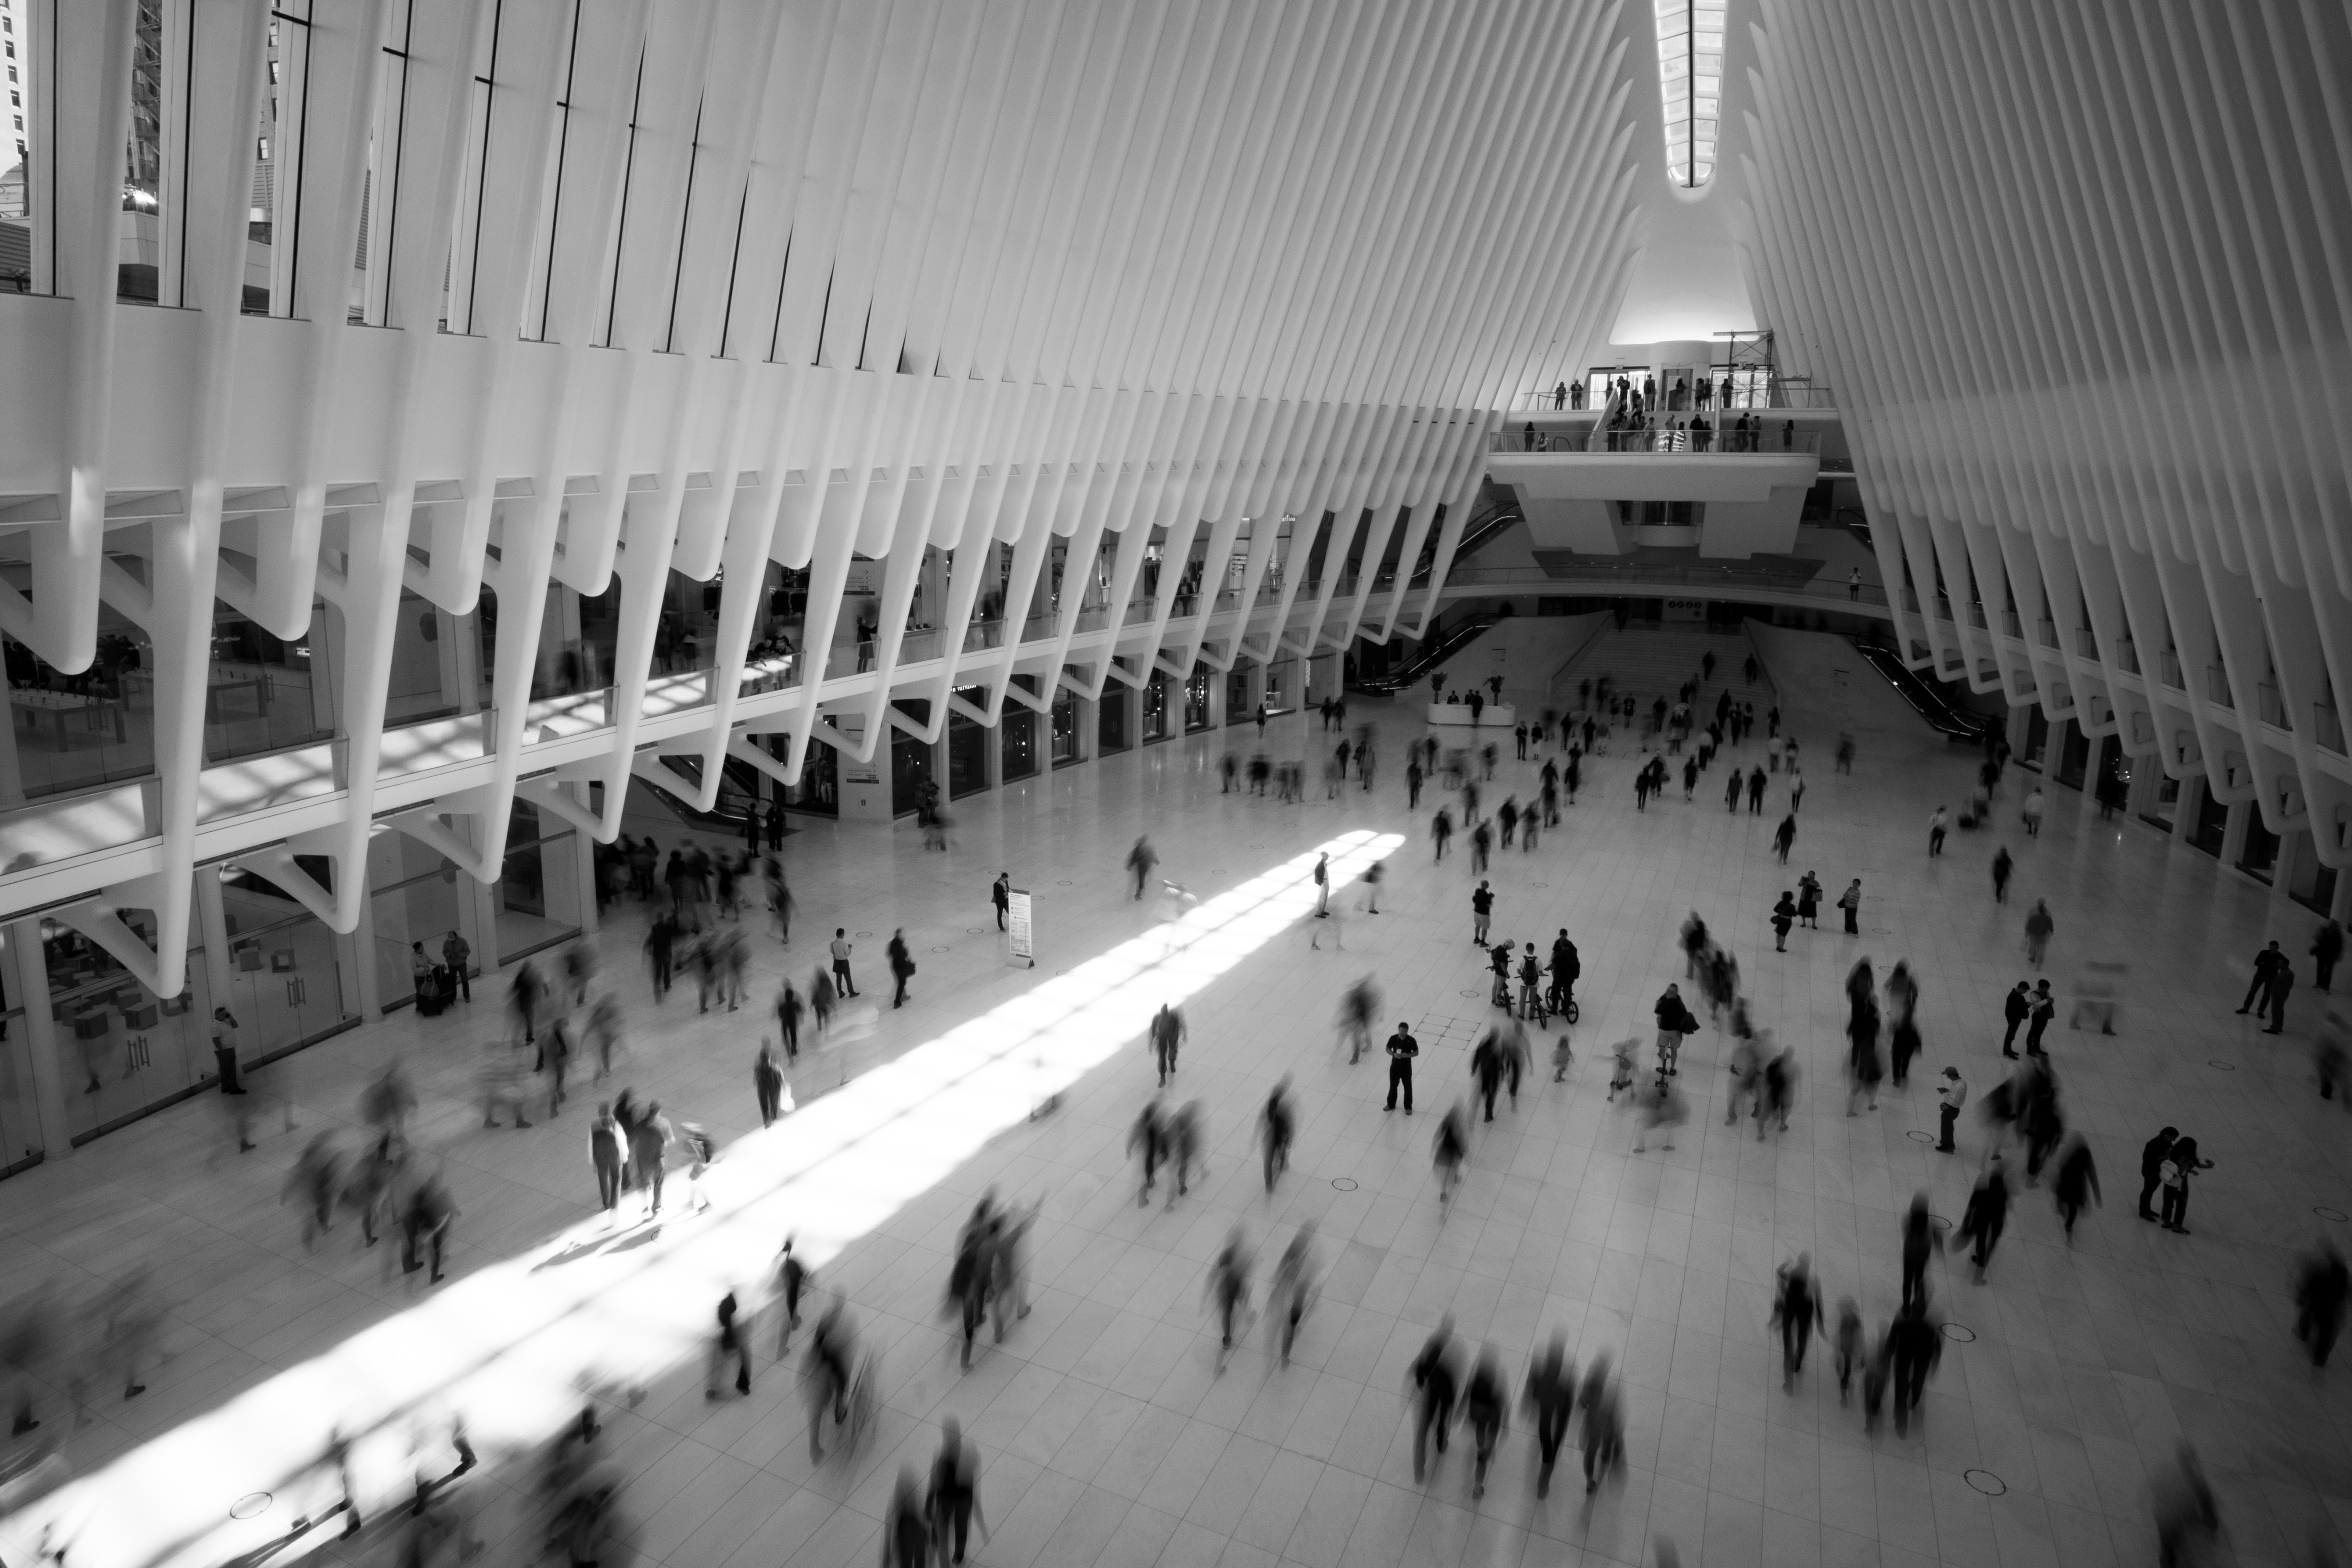
black and white, structure, white, photography, city, skyscraper, crowd, reflection, monochrome, symmetry, shape, monochrome photography